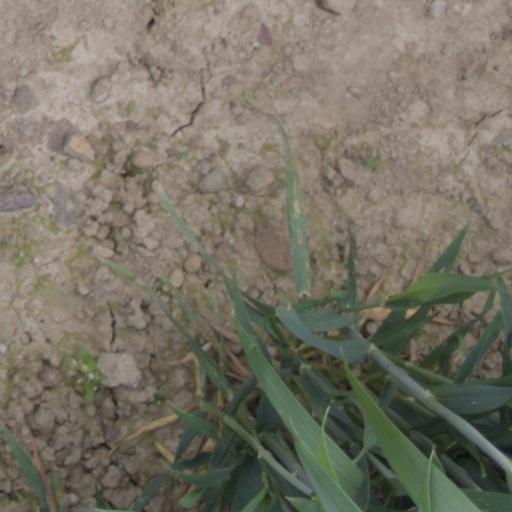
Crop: wheat